Carlton–Collingwood rivalry

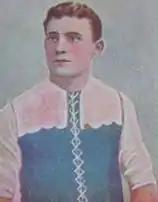
Bill Strickland as a Carlton player

Bill Strickland first played in the VFA for Carlton in 1885, and in 1887, was vice-captain as the Blues won their second VFA premiership.